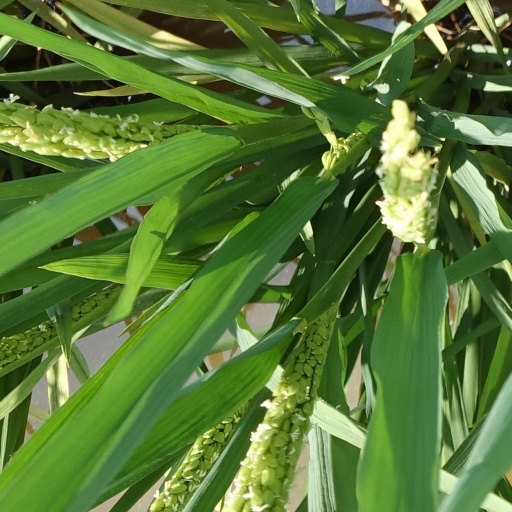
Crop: rice